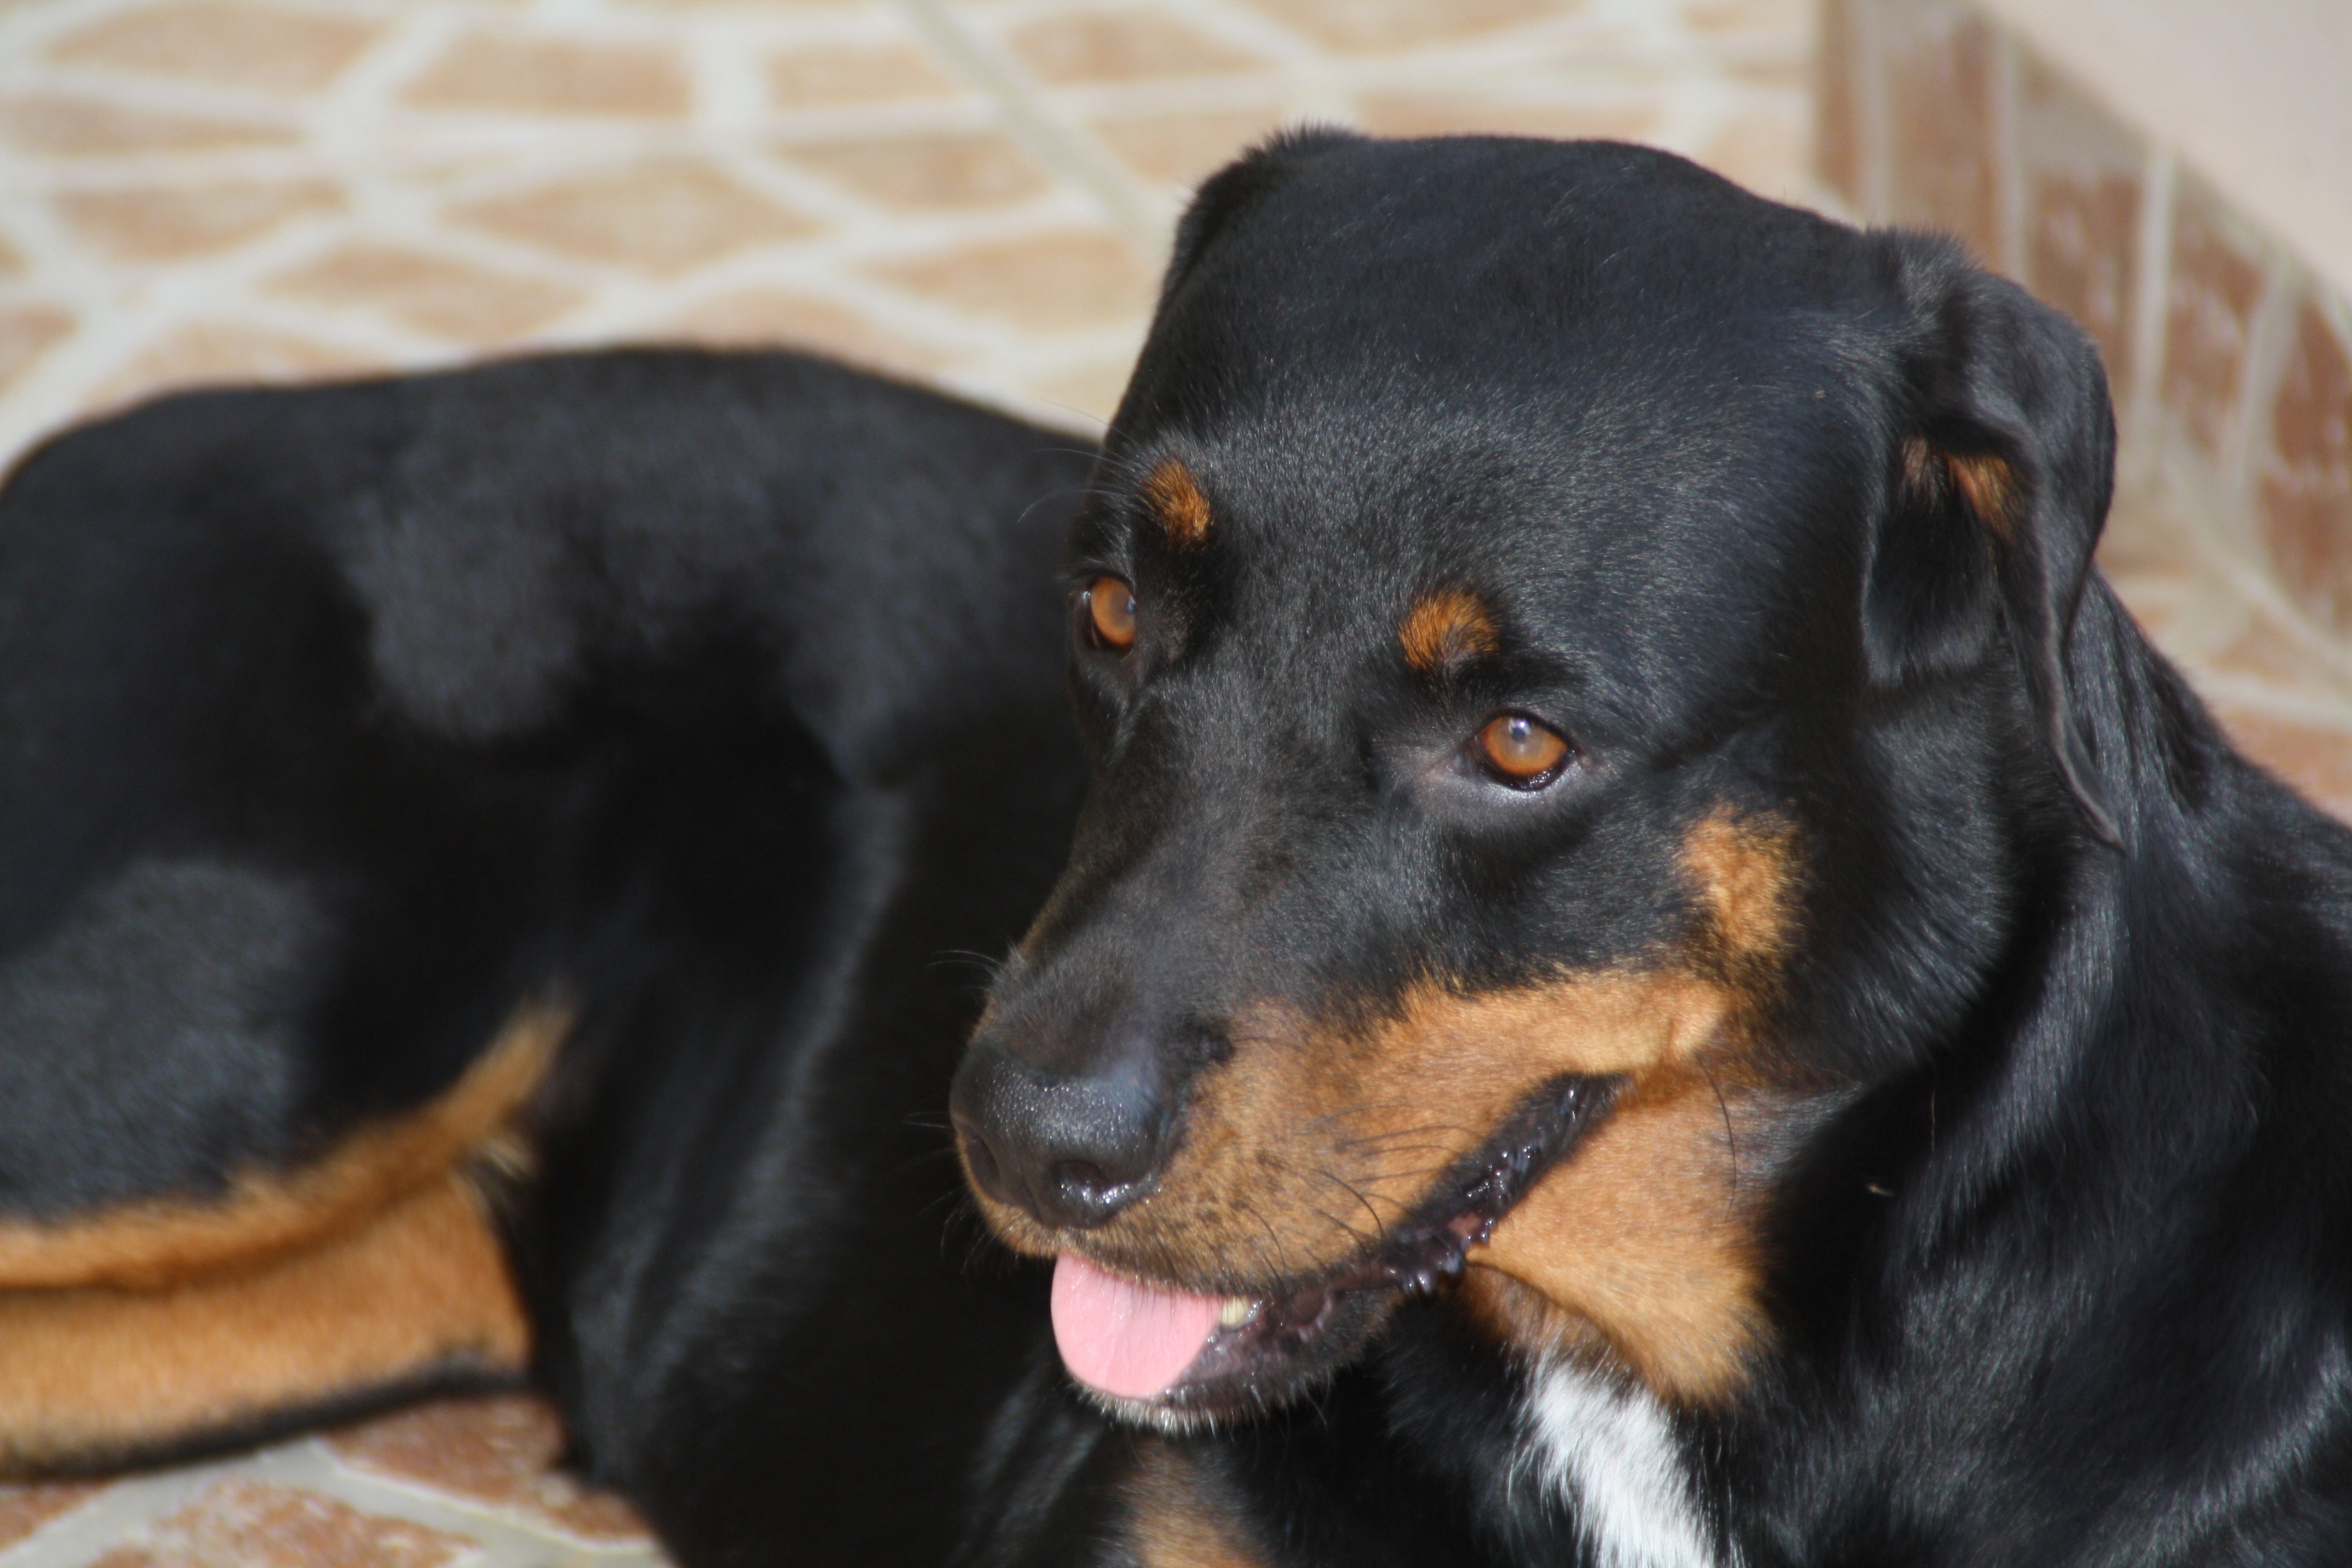
puppy, dog, animal, canine, pet, mammal, rest, friend, panting, snout, tired, domestic, adorable, huntaway, dog breed, breed, pup, purebred, rottweiler, dog like mammal, carnivoran, dog breed group, austrian black and tan hound, vulnerable native breeds